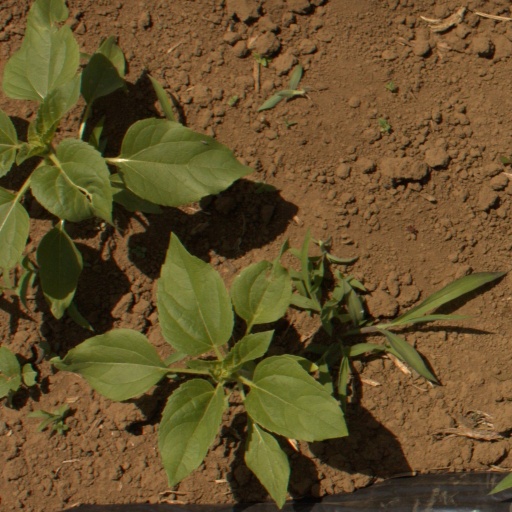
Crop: Jerusalem artichoke